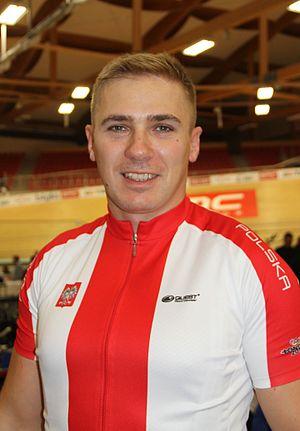
Damian Zieliński est un coureur cycliste sur piste polonais. Il a été champion d'Europe d'omnium sprint en 2004 et de la vitesse par équipes avec Łukasz Kwiatkowski et Kamil Kuczyński en 2005.